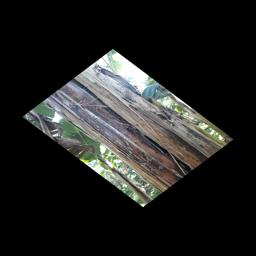
Label: PSEUDOSTEM WEEVIL